Heinkel He 177 Greif

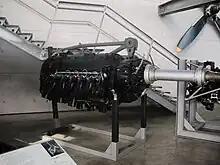
A later DB 610 "power system" which equipped the He 177A-5. The DB 606A/B powerplants were similar in configuration, with outermost "pair" of engine mount forgings not shown.

The He 177 required at least a pair of 2,000 PS (1,973 hp, 1,471 kW) engines to meet performance requirements. No engine in the German aviation power-plant industry at that time developed such power. A four-engine version would have been possible with engines like the Daimler-Benz DB 601 but the four-engine layout would impose higher propeller drag to the detriment of performance in dive bombing. The use of only two counter-rotating propellers on a heavy bomber offered many advantages, such as a substantial reduction in drag, reduction of dive instability and a marked improvement in maneuverability. The eight initial V-series prototypes, and the larger number of A-0 pre-production models of the He 177, displayed an airspeed and maneuverability comparable to many heavy fighters of the time.